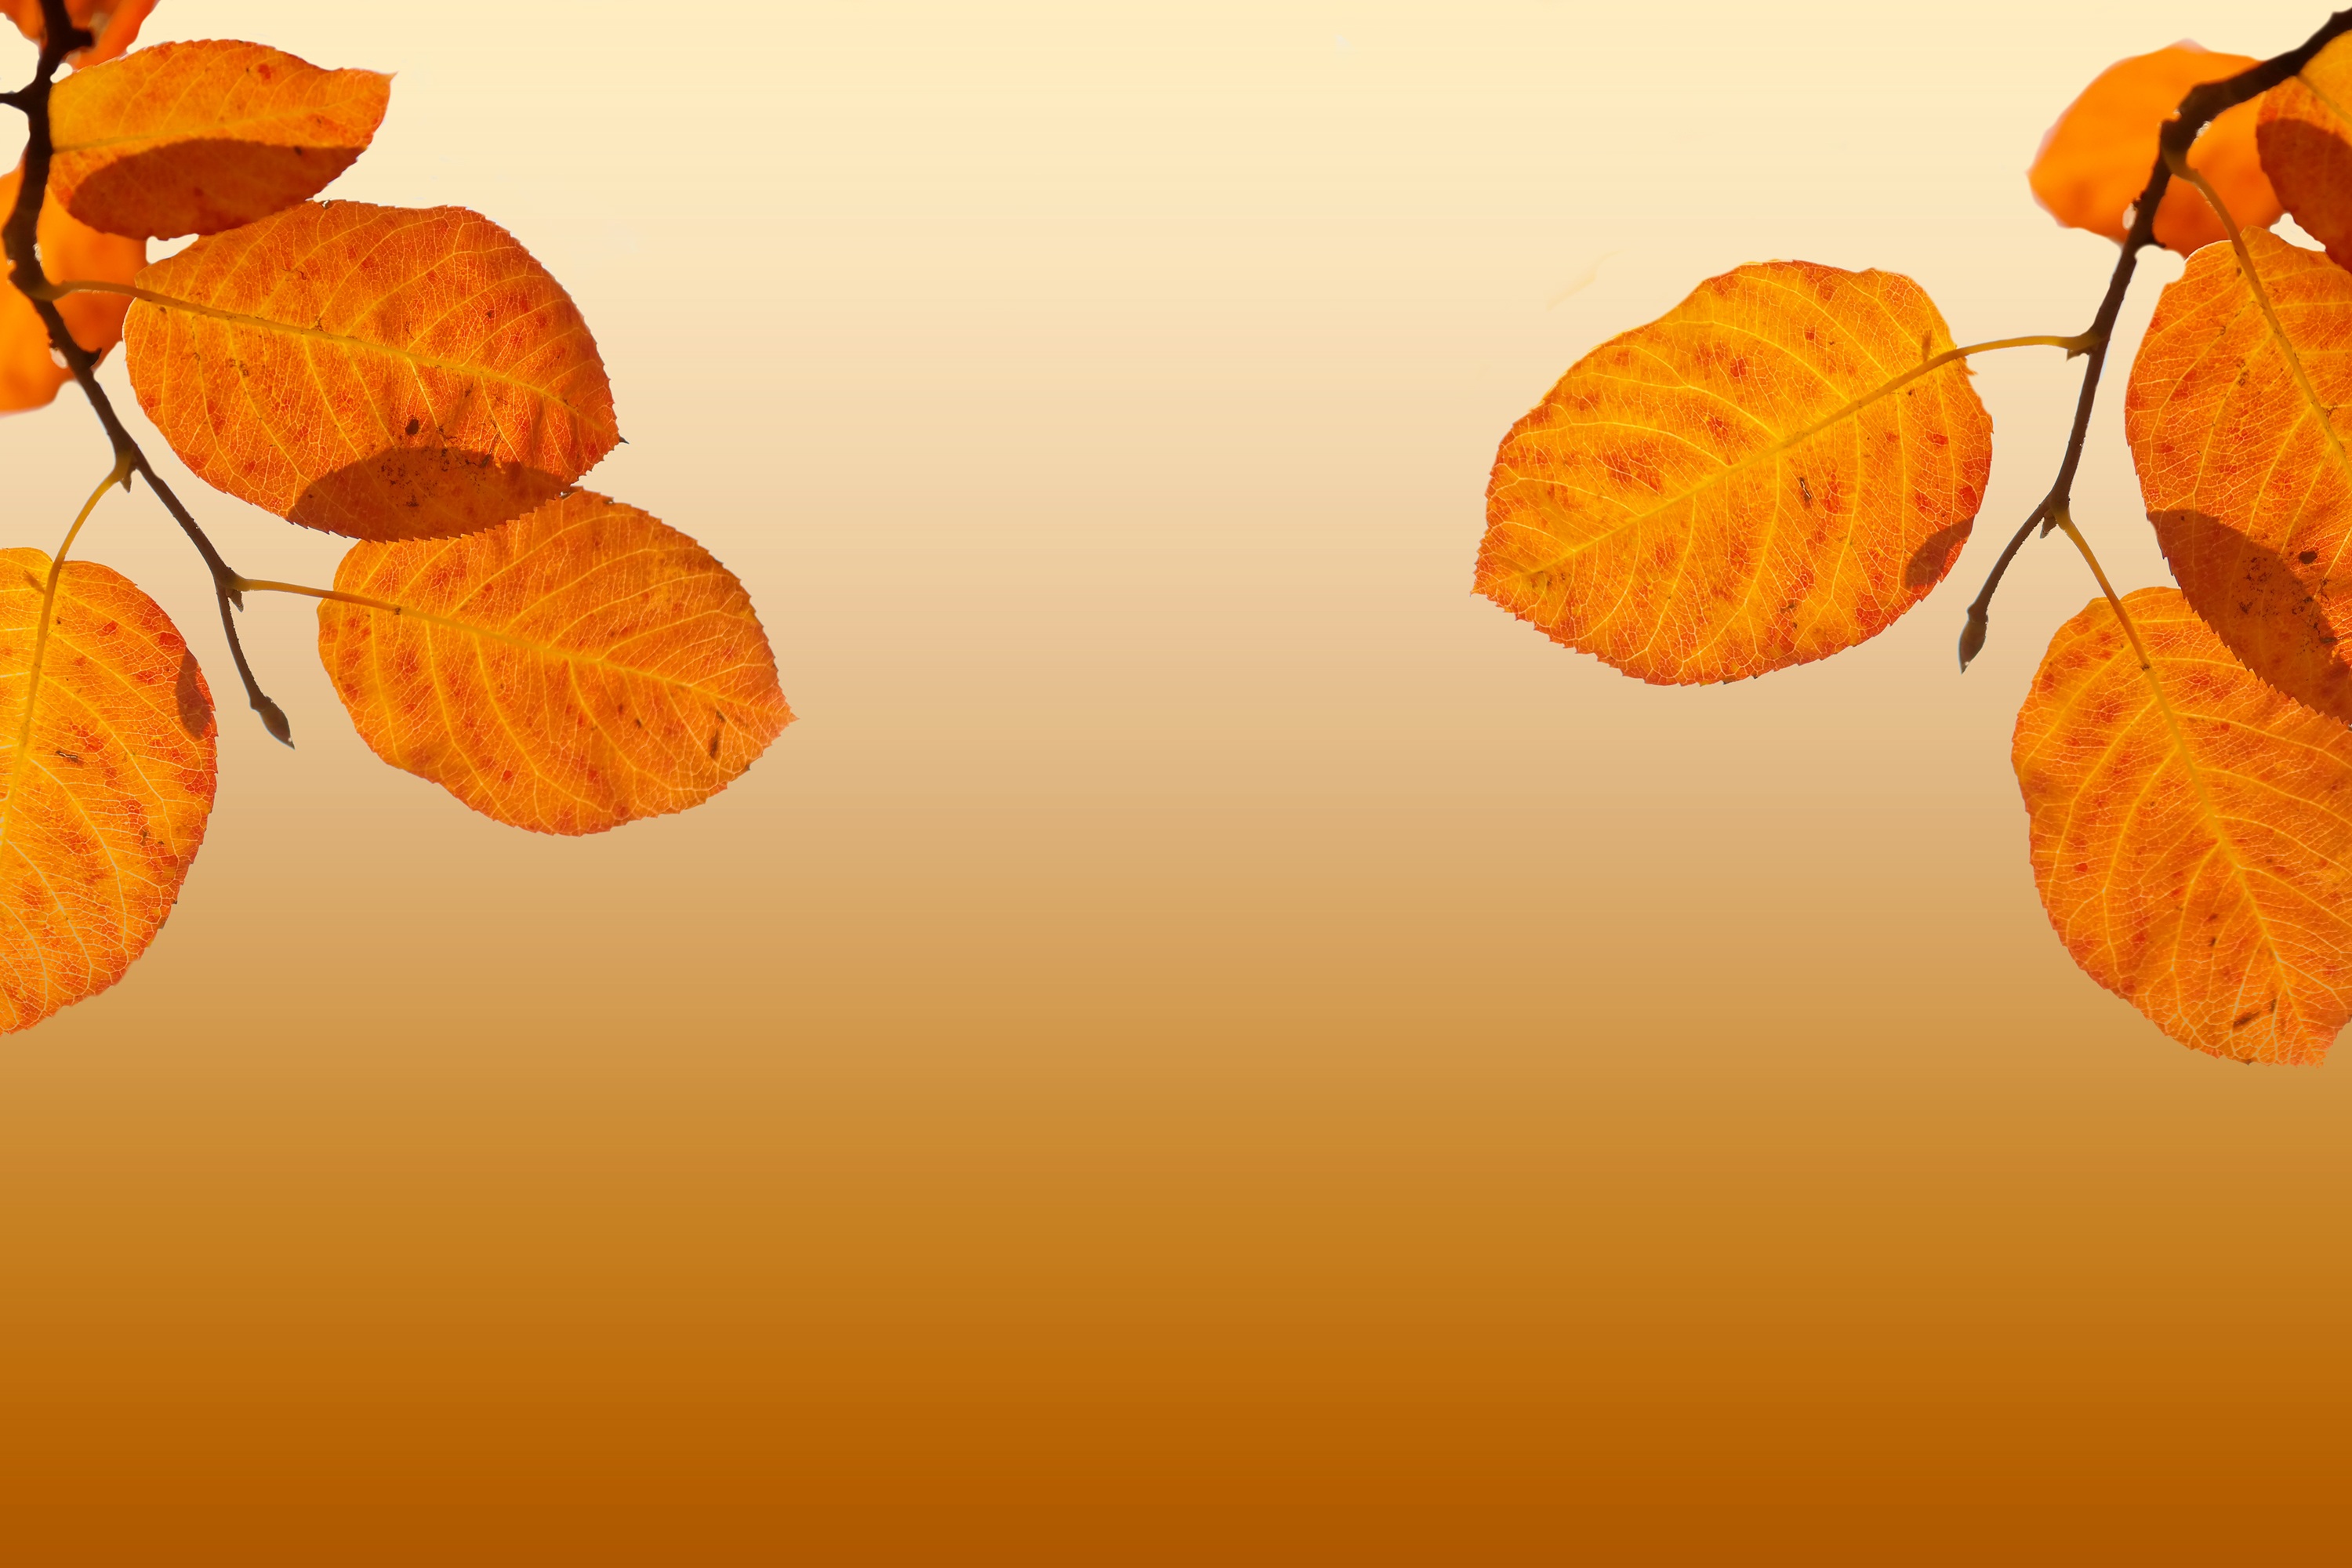
nature, branch, plant, fruit, leaf, flower, petal, orange, pattern, food, produce, autumn, yellow, background image, leaves, background, illustration, tangerine, fall foliage, golden autumn, text freedom, copy space, flowering plant, maidenhair tree, computer wallpaper, land plant